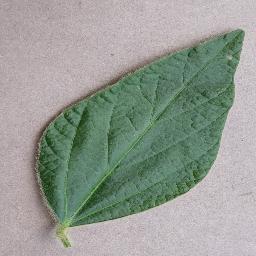
Label: Soybean___healthy